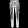
Label: Trouser